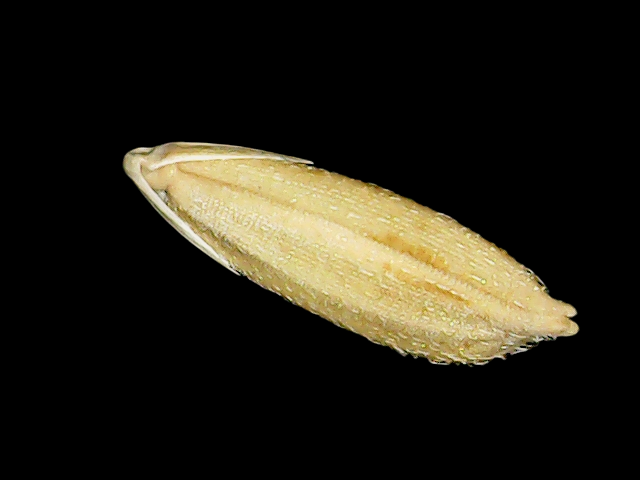
Rice variety: Bd51